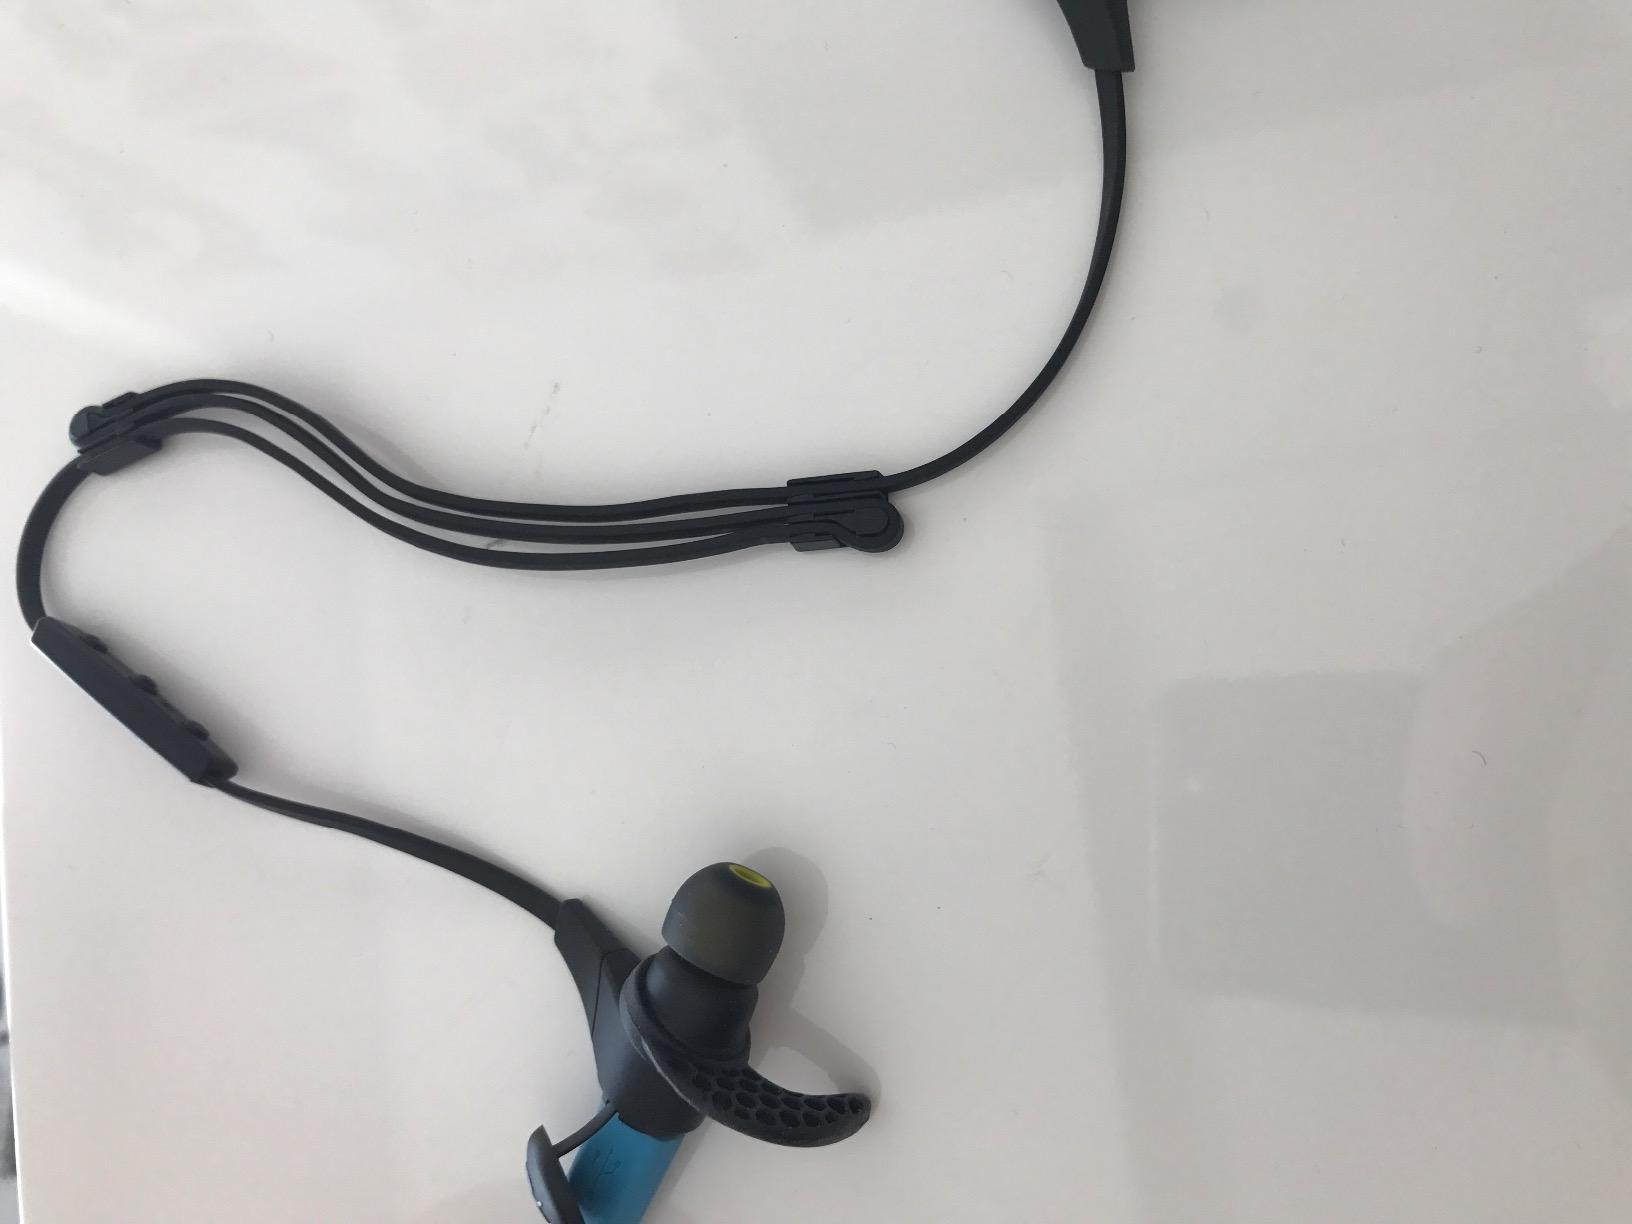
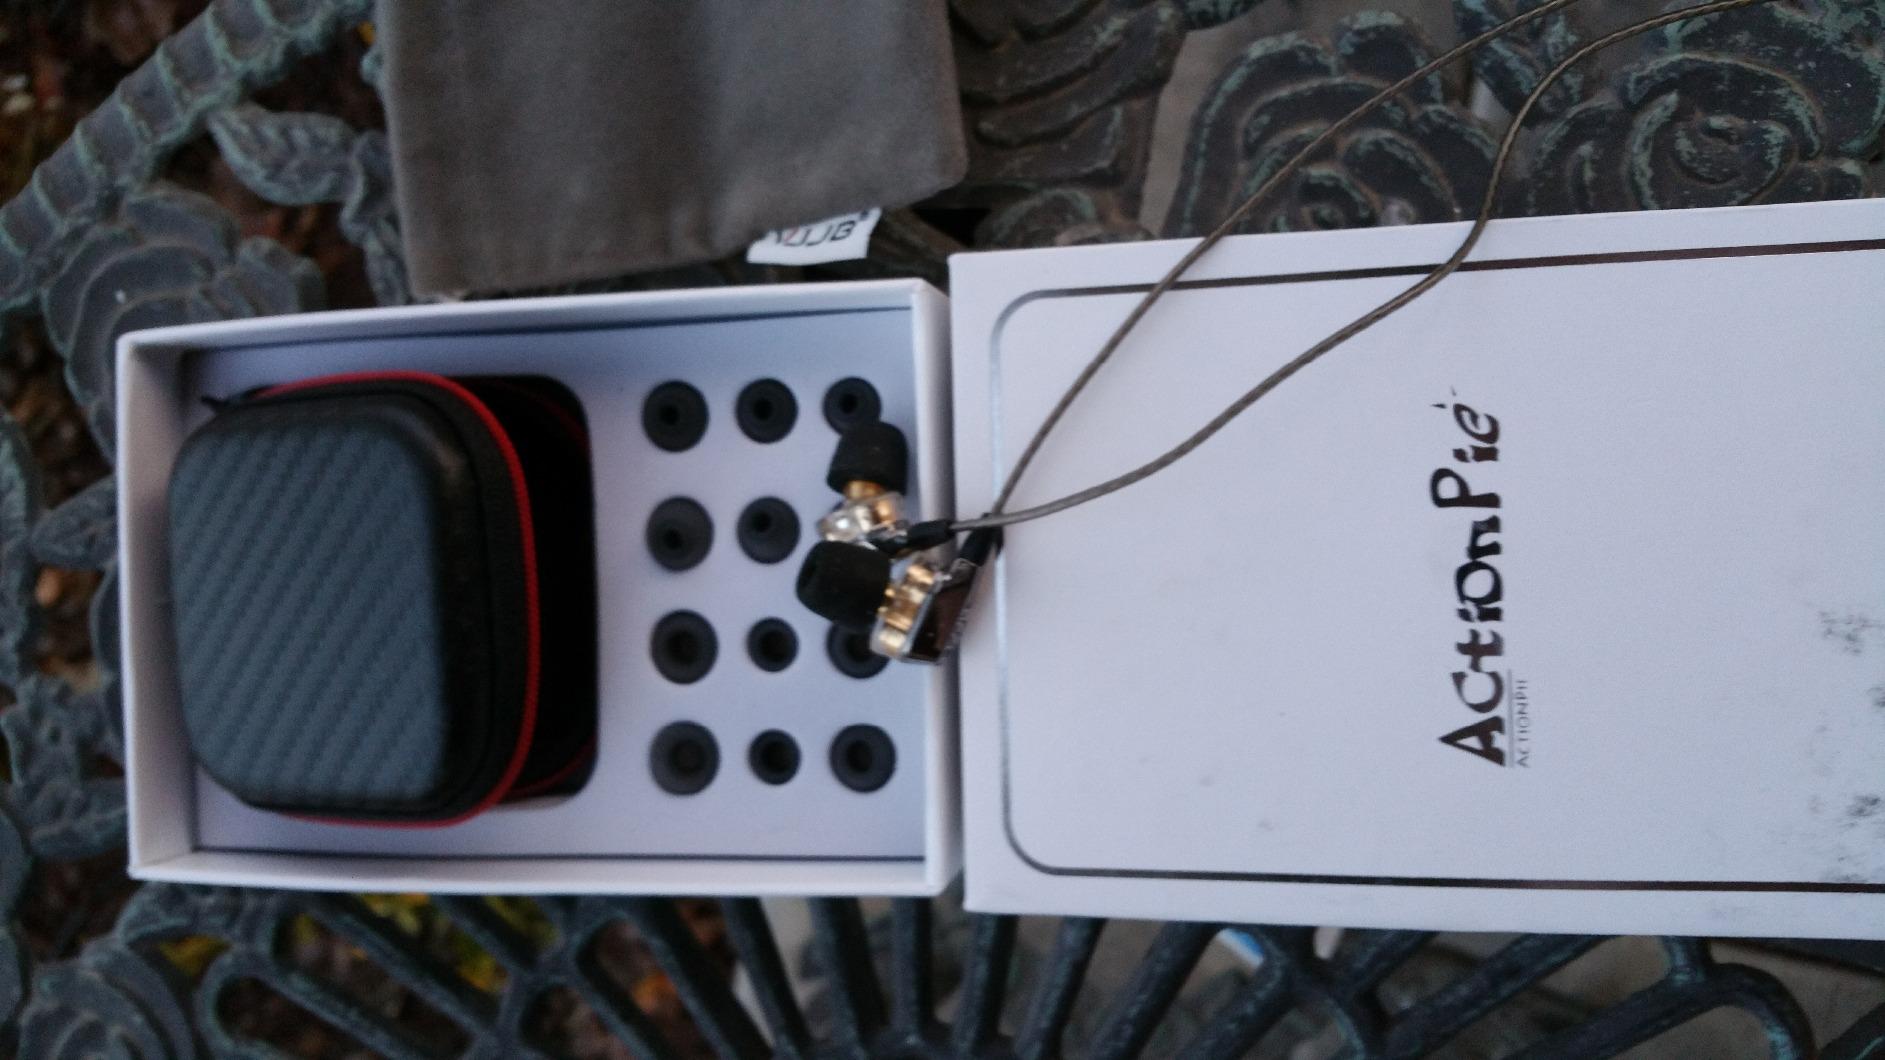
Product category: headphones
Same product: no